Lokananta

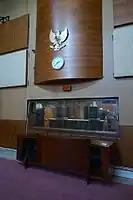
Lokananta Studio.

Nowadays, after the bankrupt of 2001, Lokananta is trying to renovate its image, working on the recording of new musical genres and on the re-mastering of its impressive archive on physical supports like CDs, DVDs and WAV files: nineteen people still work here and Lokananta's main income is now the rental fee of some futsal space they were forced to create in the past three years.